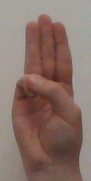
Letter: thaa